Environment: real
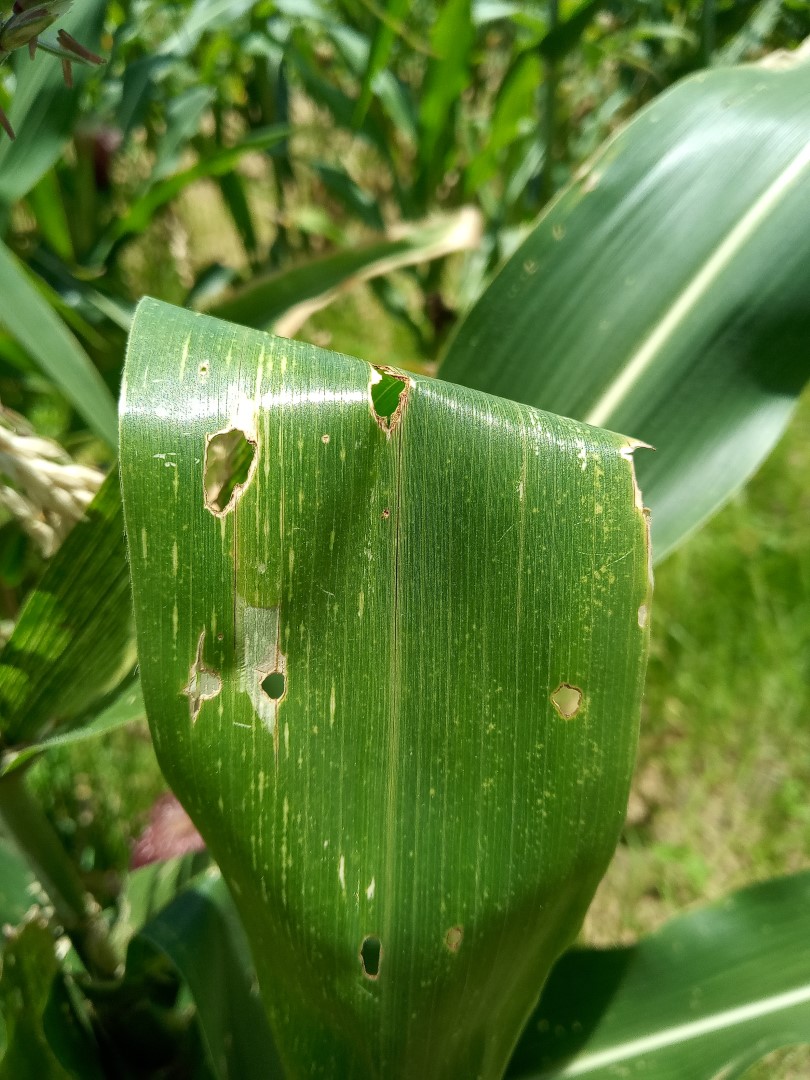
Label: fall_armyworm